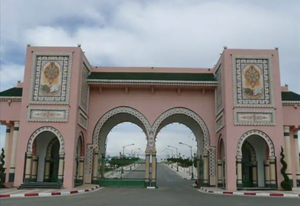
Université de Tlemcen - Algérie
Tlemcen, est une commune de la wilaya de Tlemcen, dont elle est le chef-lieu. Elle est située au nord-ouest de l'Algérie, à 520 km à l'ouest d'Alger, à 140 km au sud-ouest d'Oran et, proche de la frontière du Maroc, à 76 km à l'est de la ville marocaine d'Oujda. La ville est érigée dans l'arrière-pays, est distante de 40 km de la mer Méditerranée.